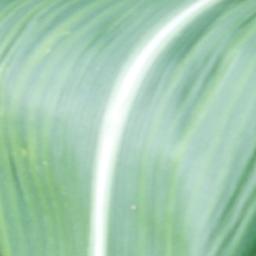
Label: Corn___healthy